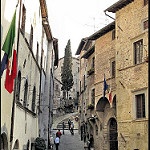
Label: street